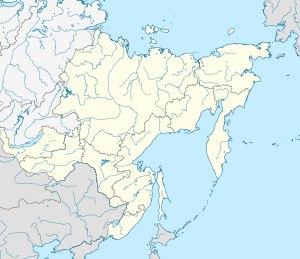
La saison 1993 de Vyschaïa Liga est la deuxième édition de la première division russe.
La saison 1994 de la Vtoraïa Liga est la troisième édition de la troisième division russe.